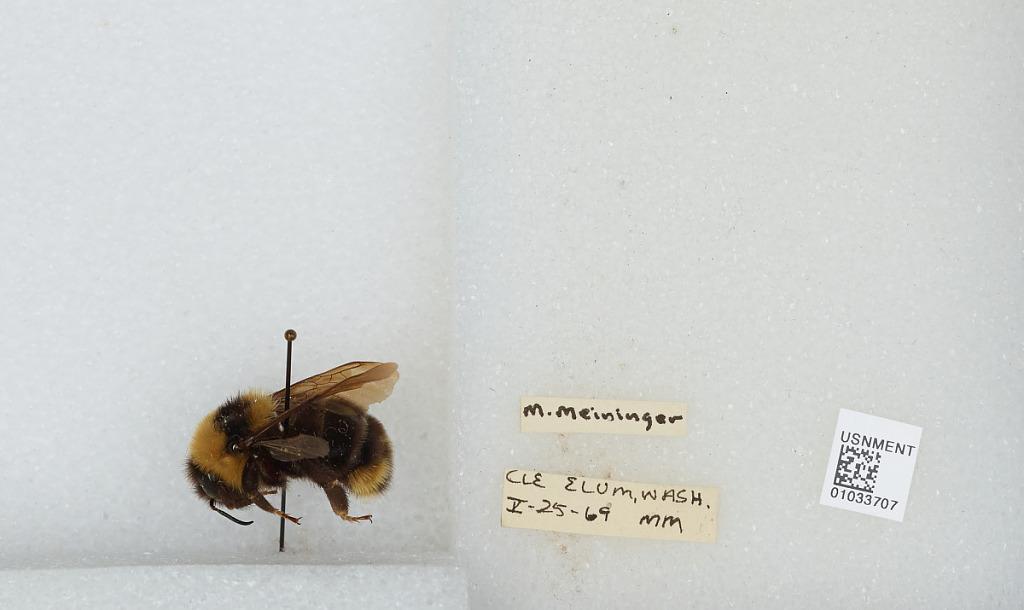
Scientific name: Bombus (Psithyrus) suckleyi Greene
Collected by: M. Meininger
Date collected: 1969-5-25
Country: United States
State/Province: Washington
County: Kittitas
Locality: Cle Elum
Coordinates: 47.195, -120.939